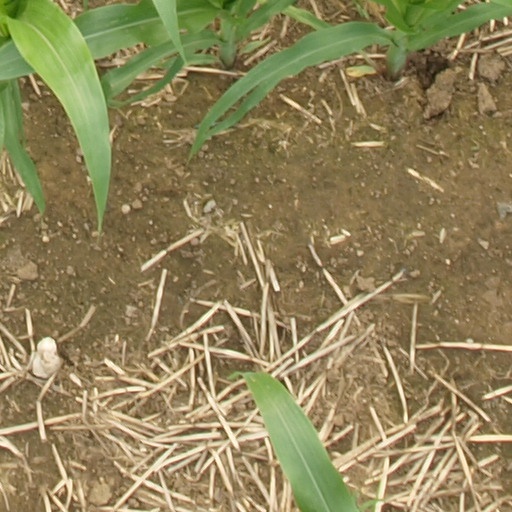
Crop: maize; corn